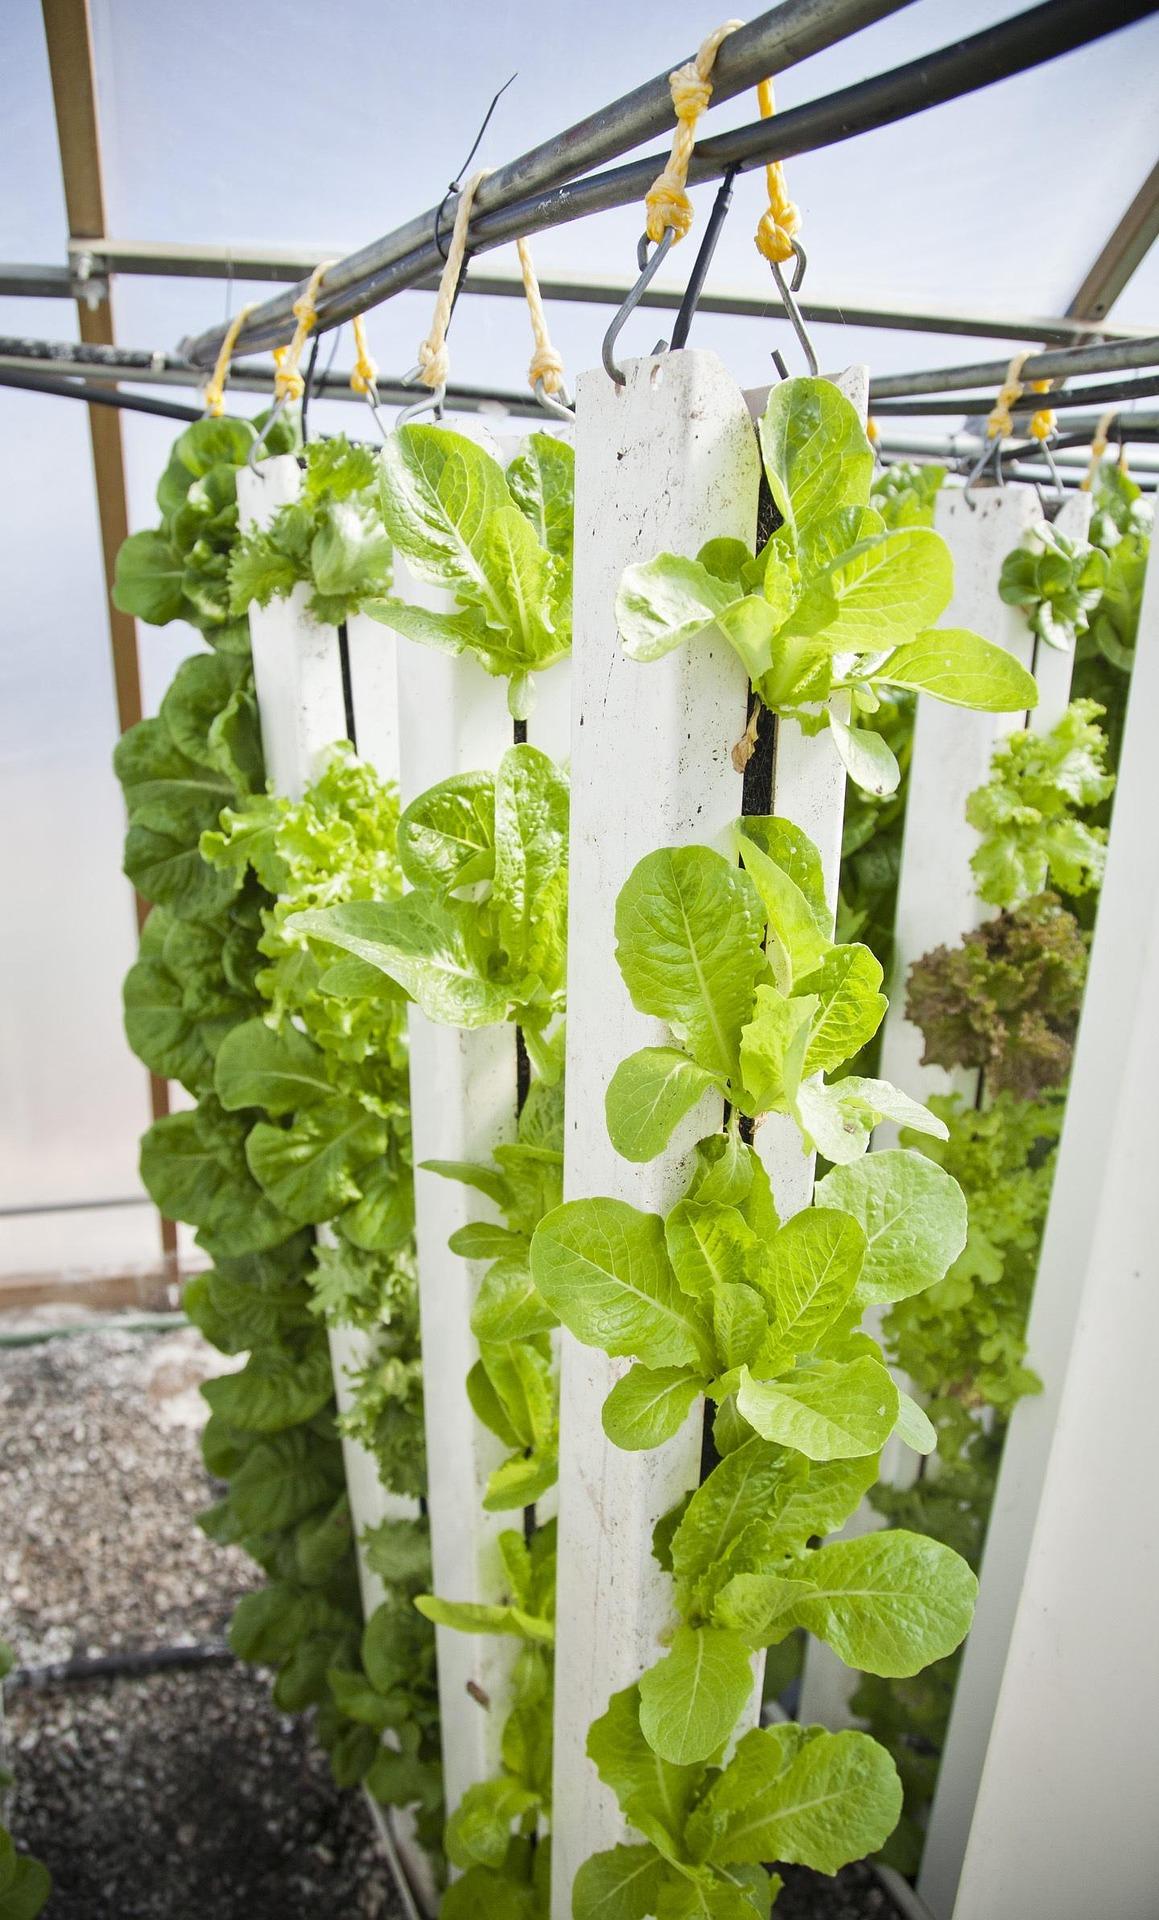
Hii ni mimea ambayo imekuzwa kwa njia ya kisasa. Kwa kawaida mimea huwa inakuzwa katika mchanga, lakini hii imetengenezewa mahali spesheli pa kuweza kumea.